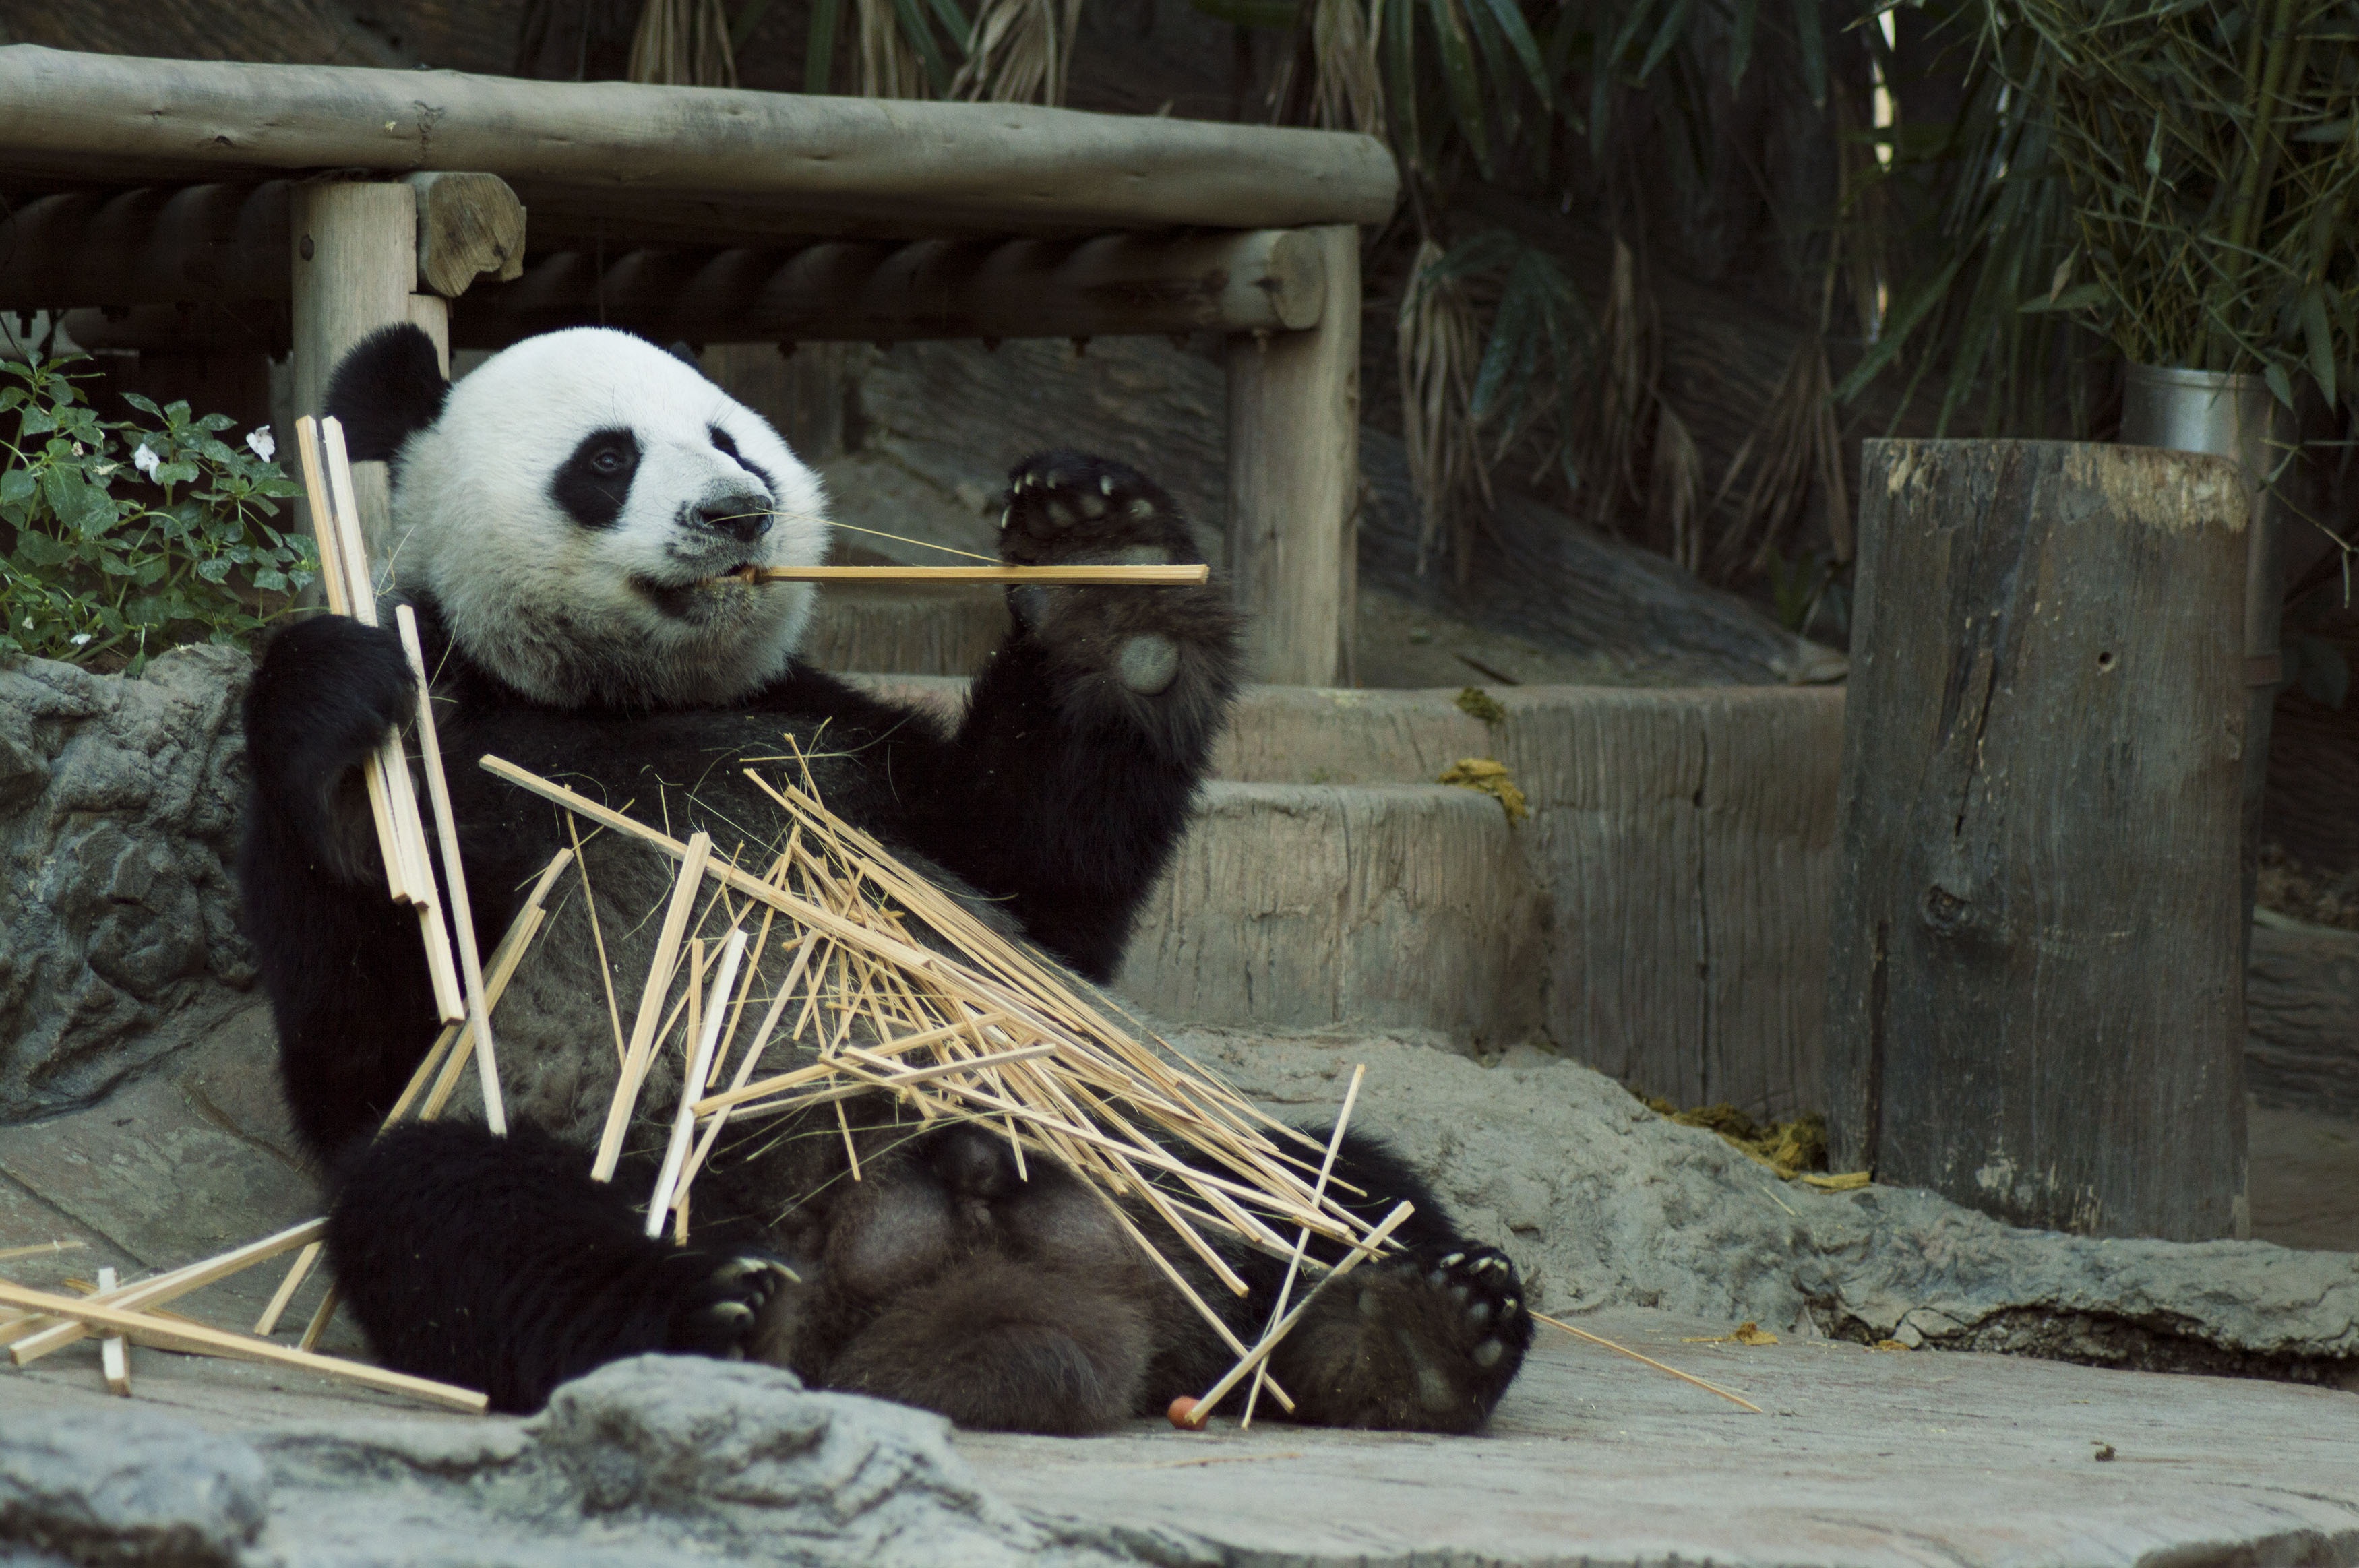
nature, wilderness, white, animal, cute, bear, wildlife, wild, environment, zoo, young, chinese, park, mammal, asia, black, tourism, fauna, panda, fun, china, bamboo, cub, giant panda